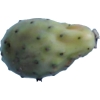
Label: cactus_fruit_green